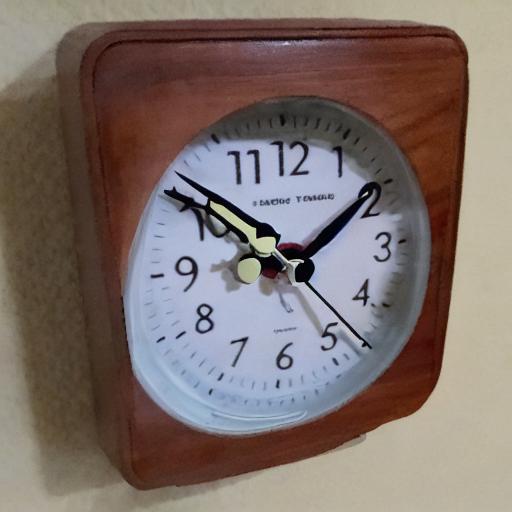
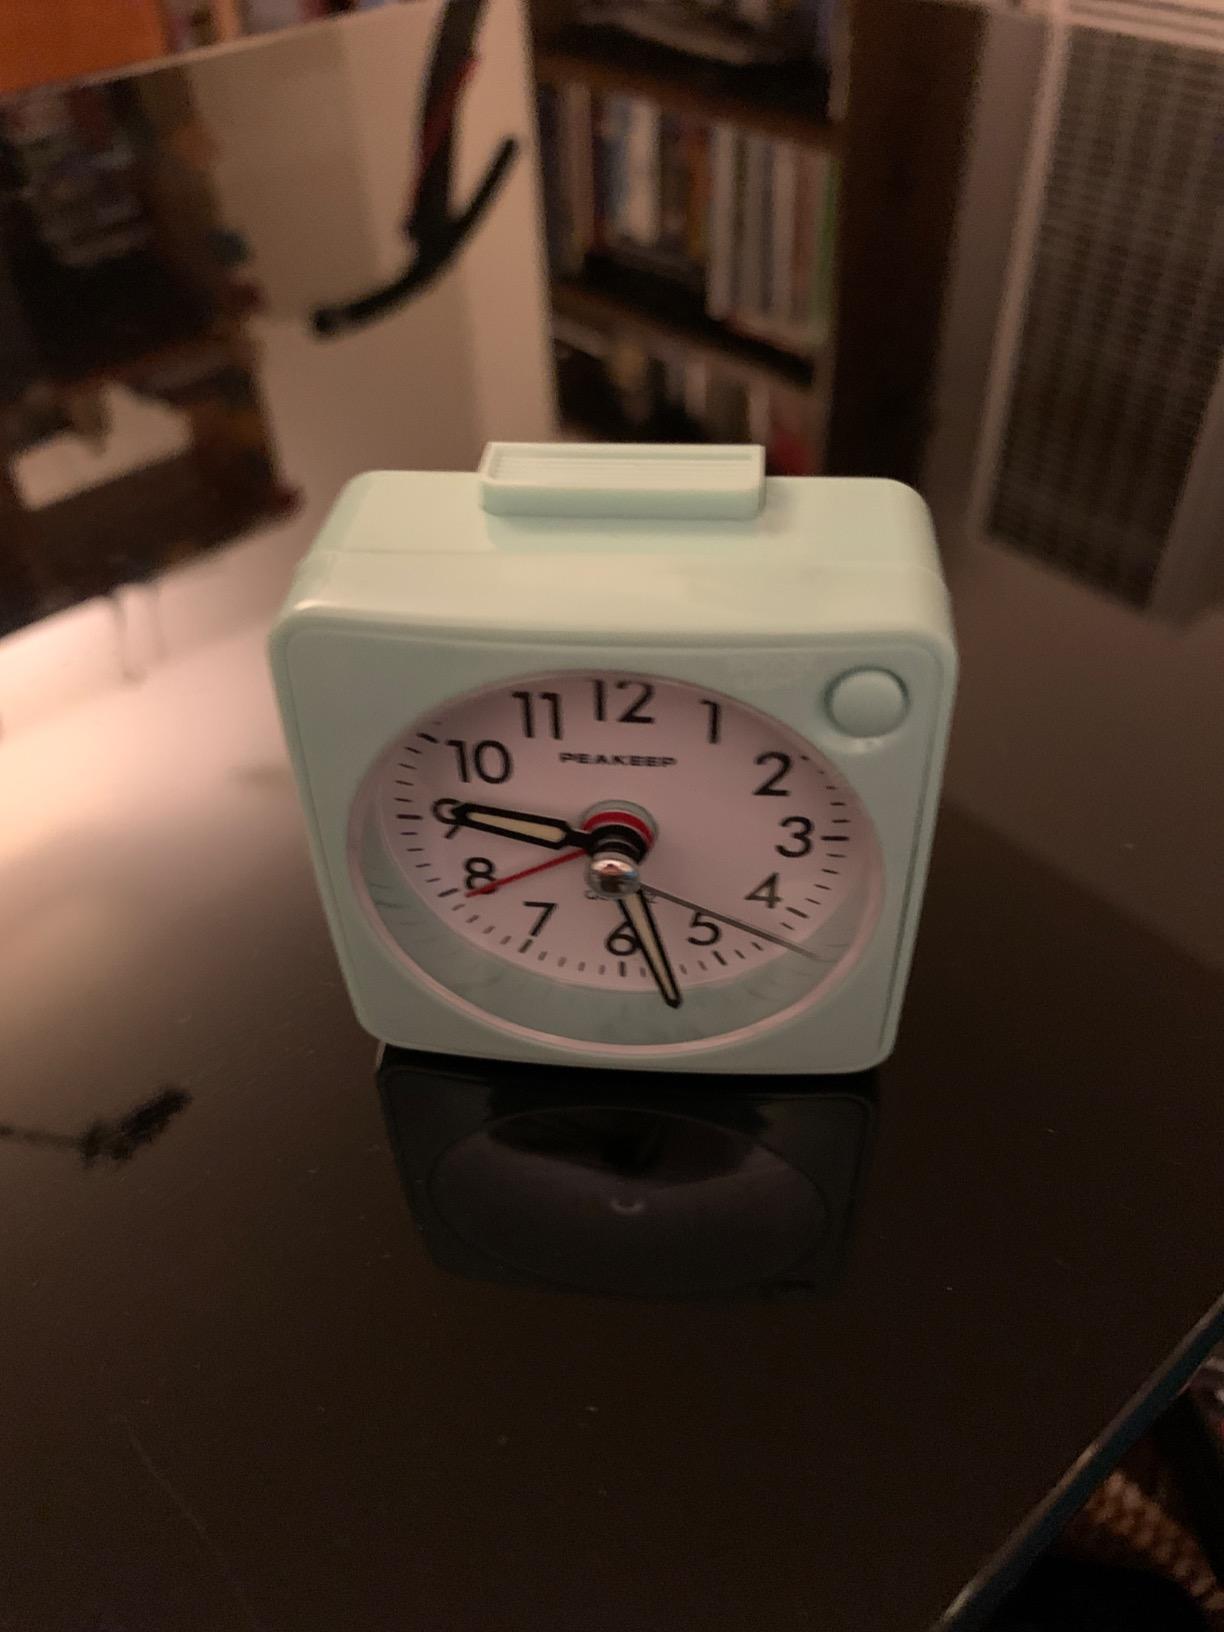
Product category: clock
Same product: no